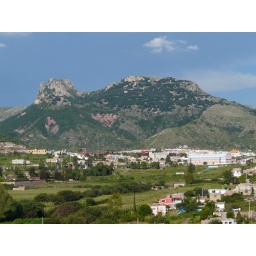
view of La Bufa and Marfil from water tower near end of Silao-Gto &amp;quot;cuota&amp;quot; (toll) road